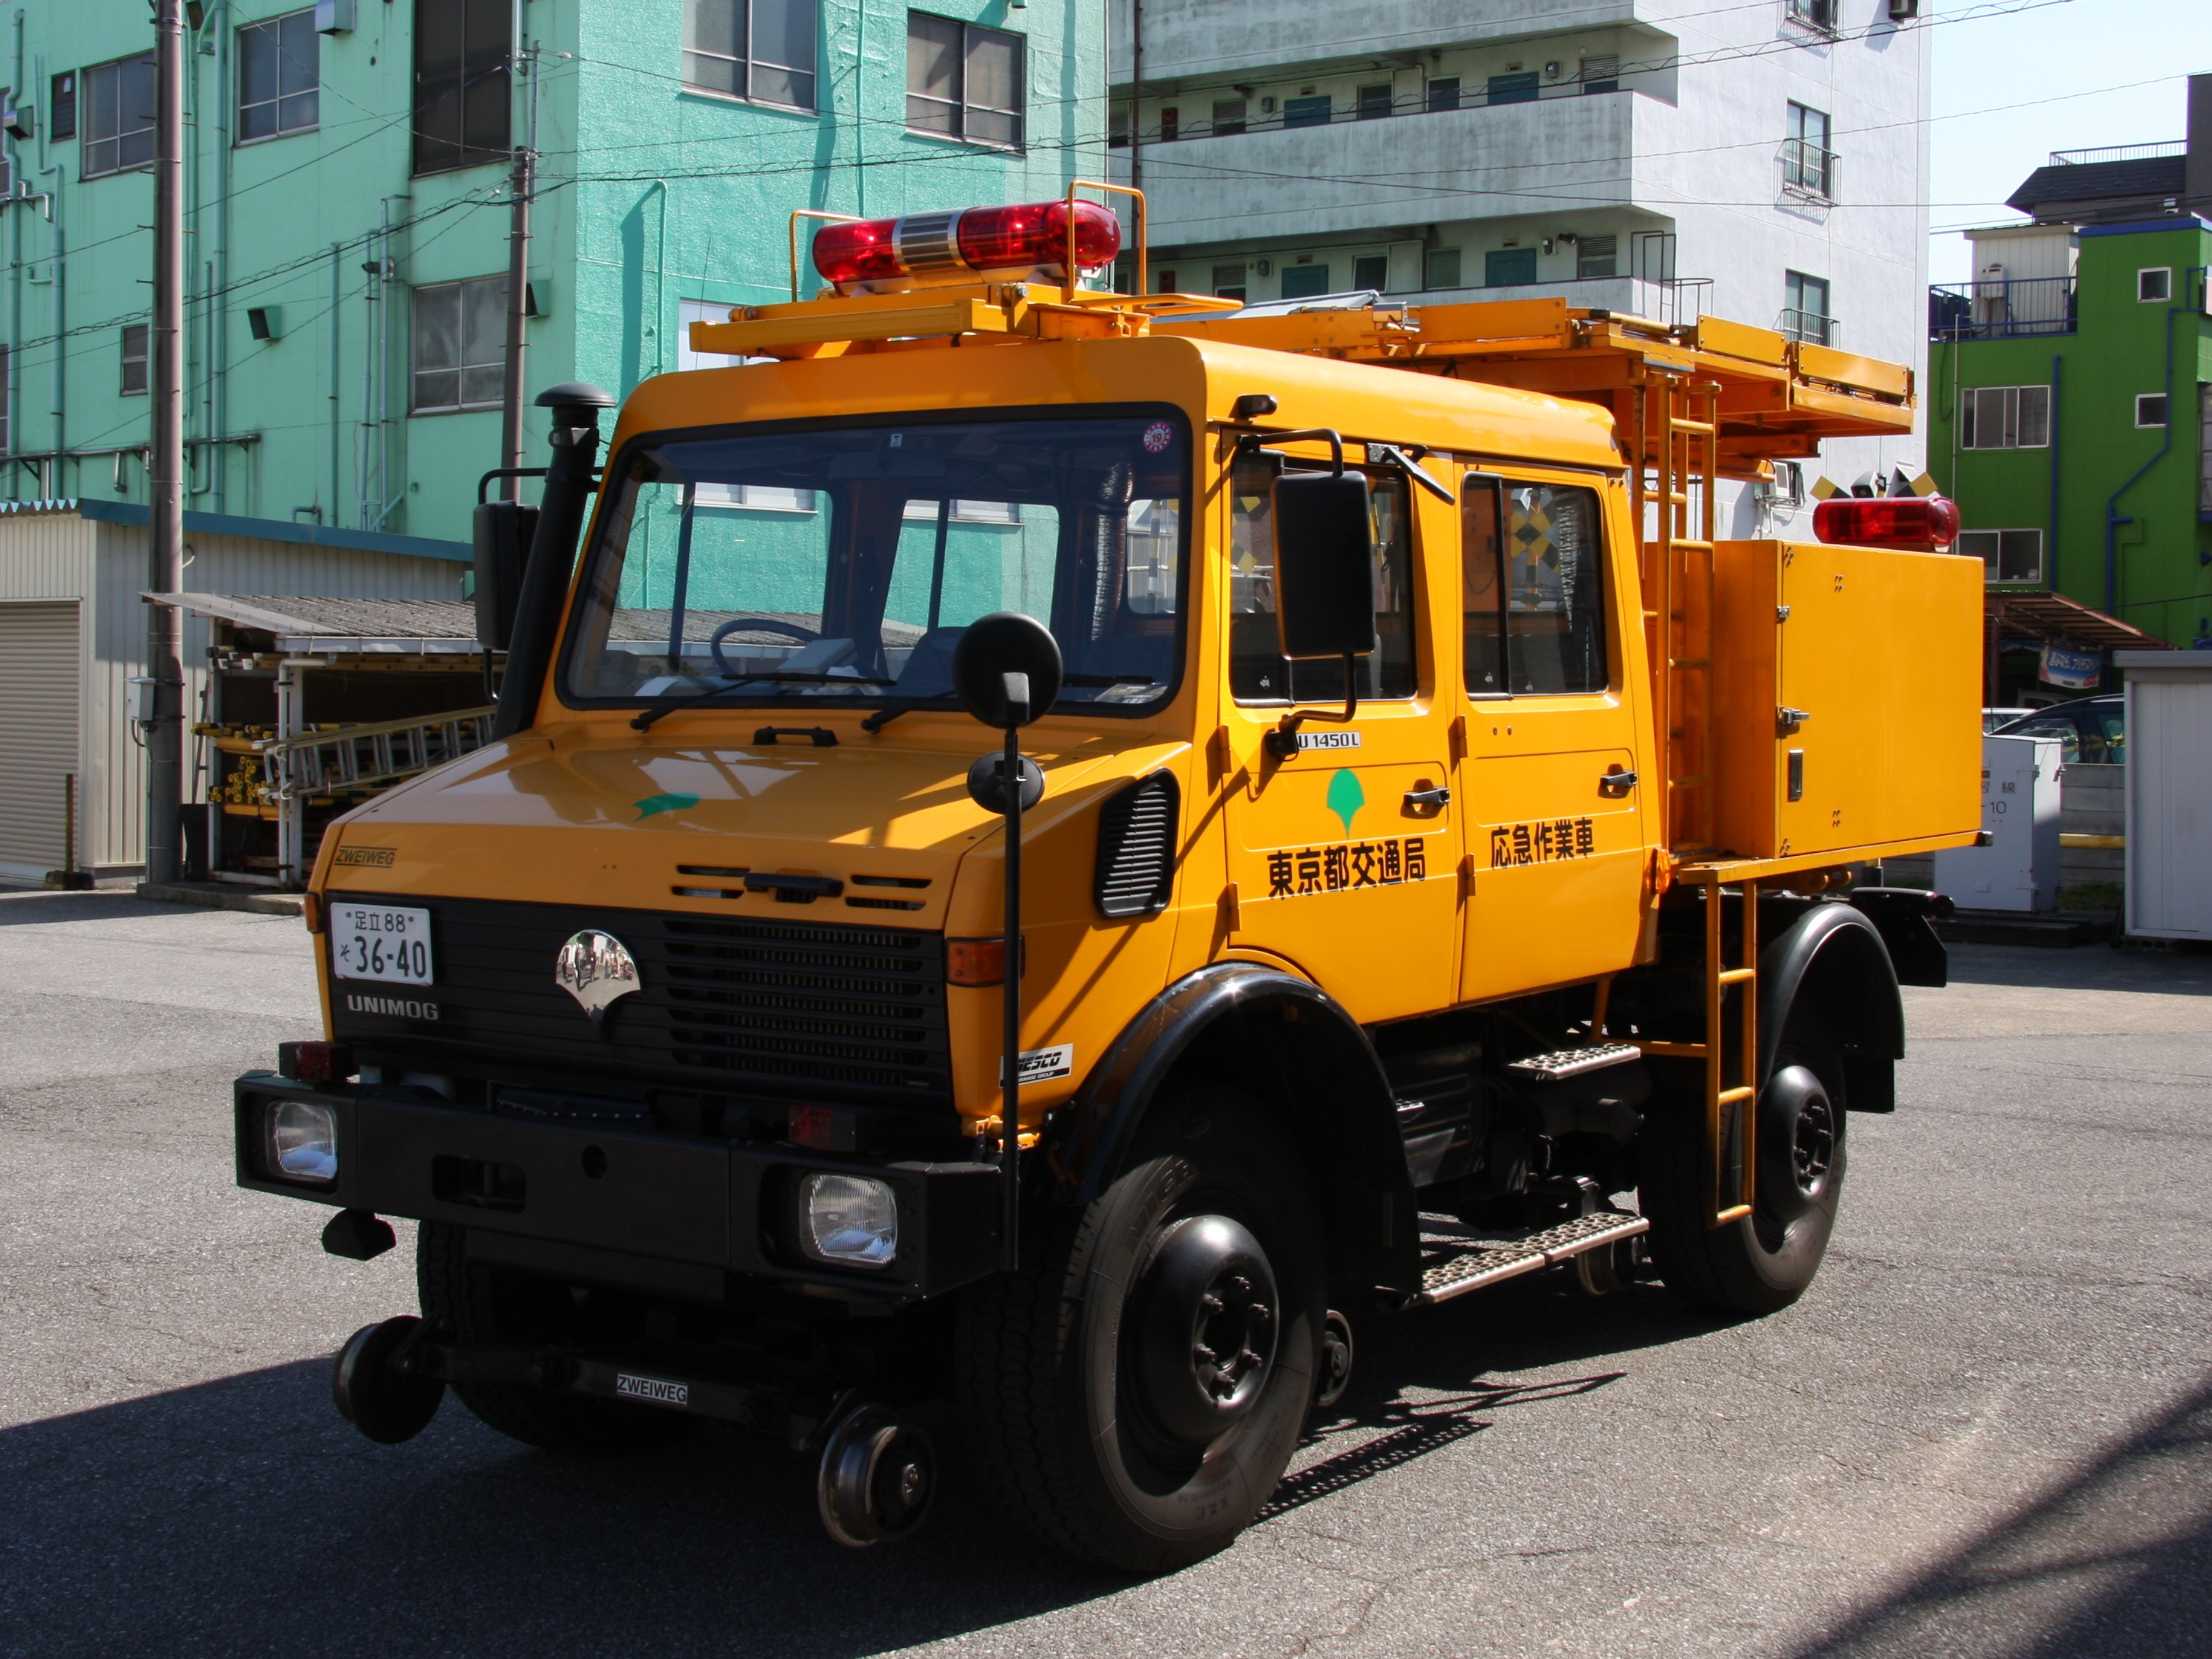
transport, repair, truck, high, vehicle, garage, emergency service, 40d, fire department, tokyo, mercedes, hires, trams, service, hi, res, arakawa, emergency, firefighter, benz, inspection, unimog, construction equipment, light commercial vehicle, fire apparatus, emergency vehicle